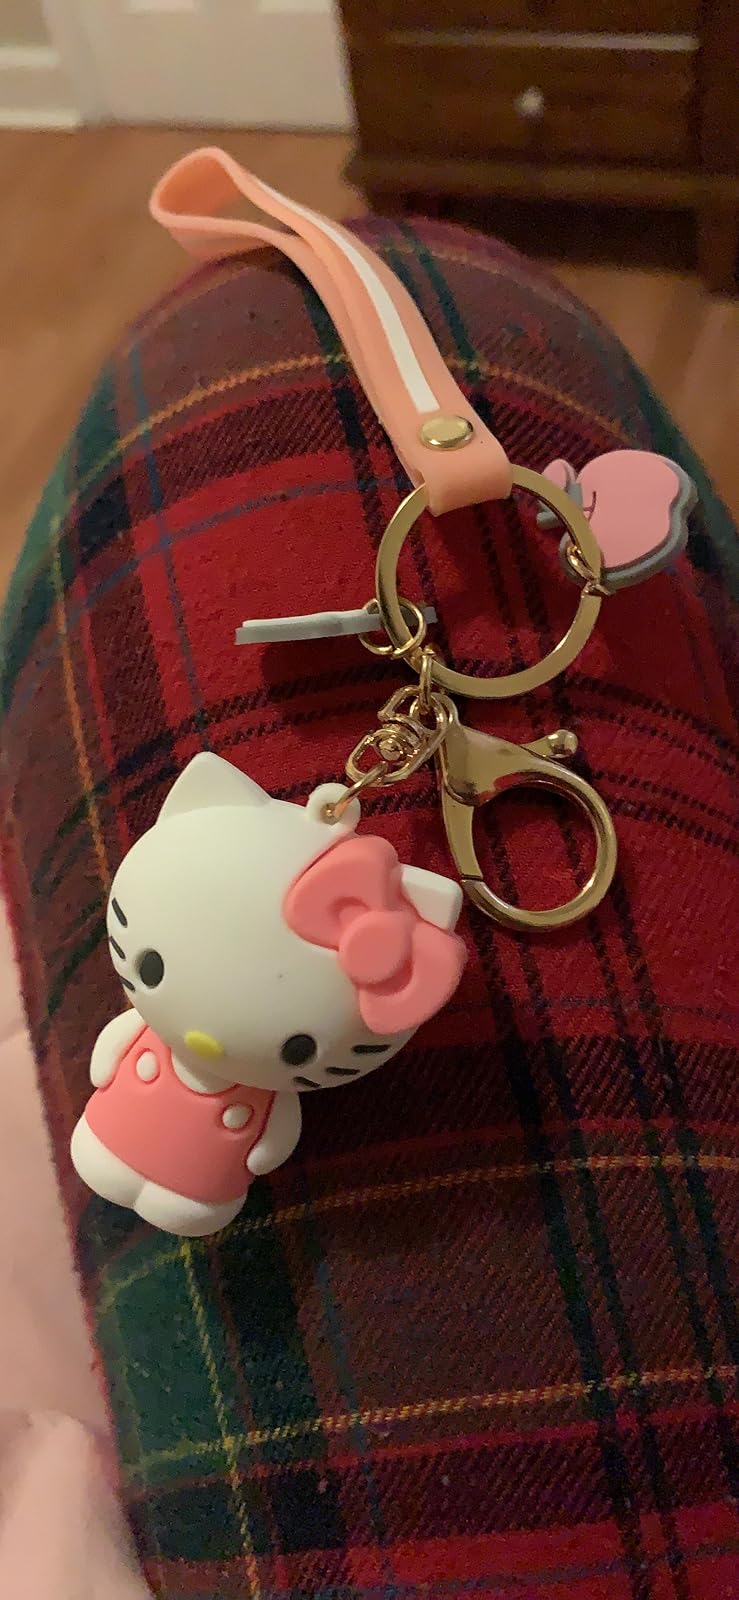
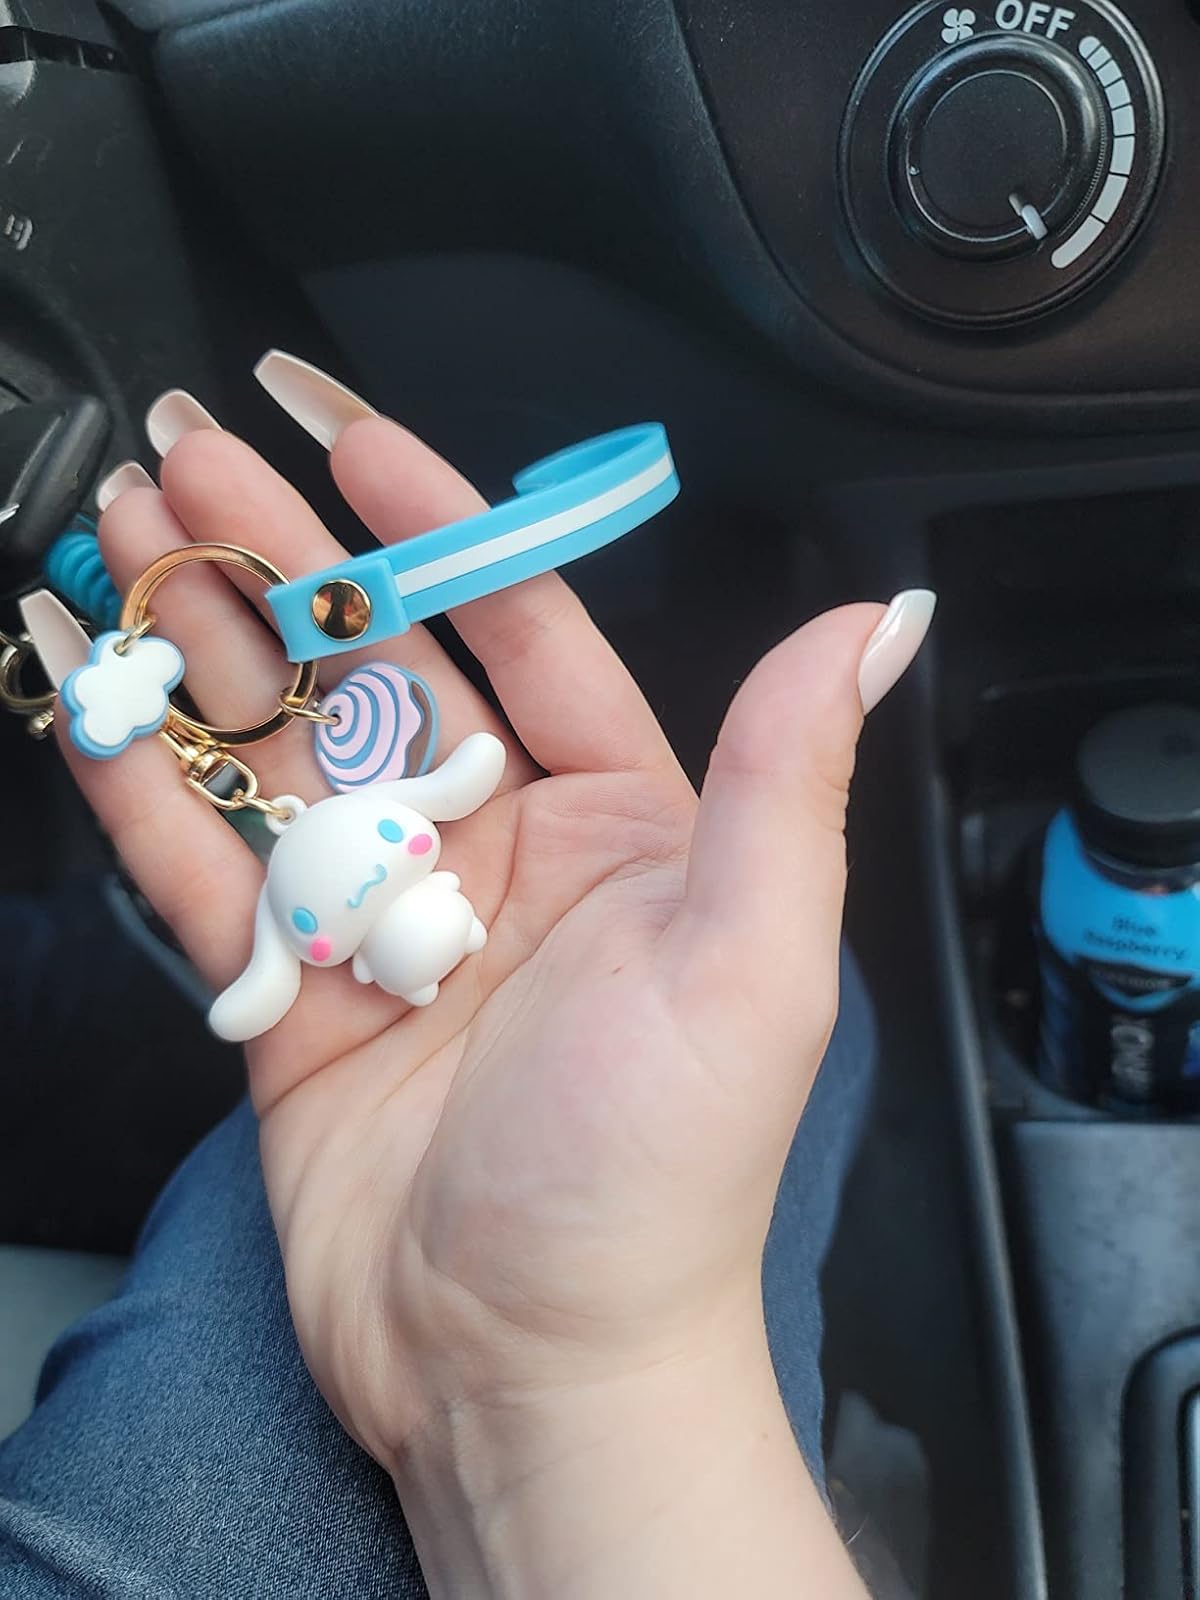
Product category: accessories_keychain
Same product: no